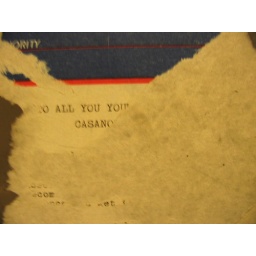
on the wall of a bathroom in LAX